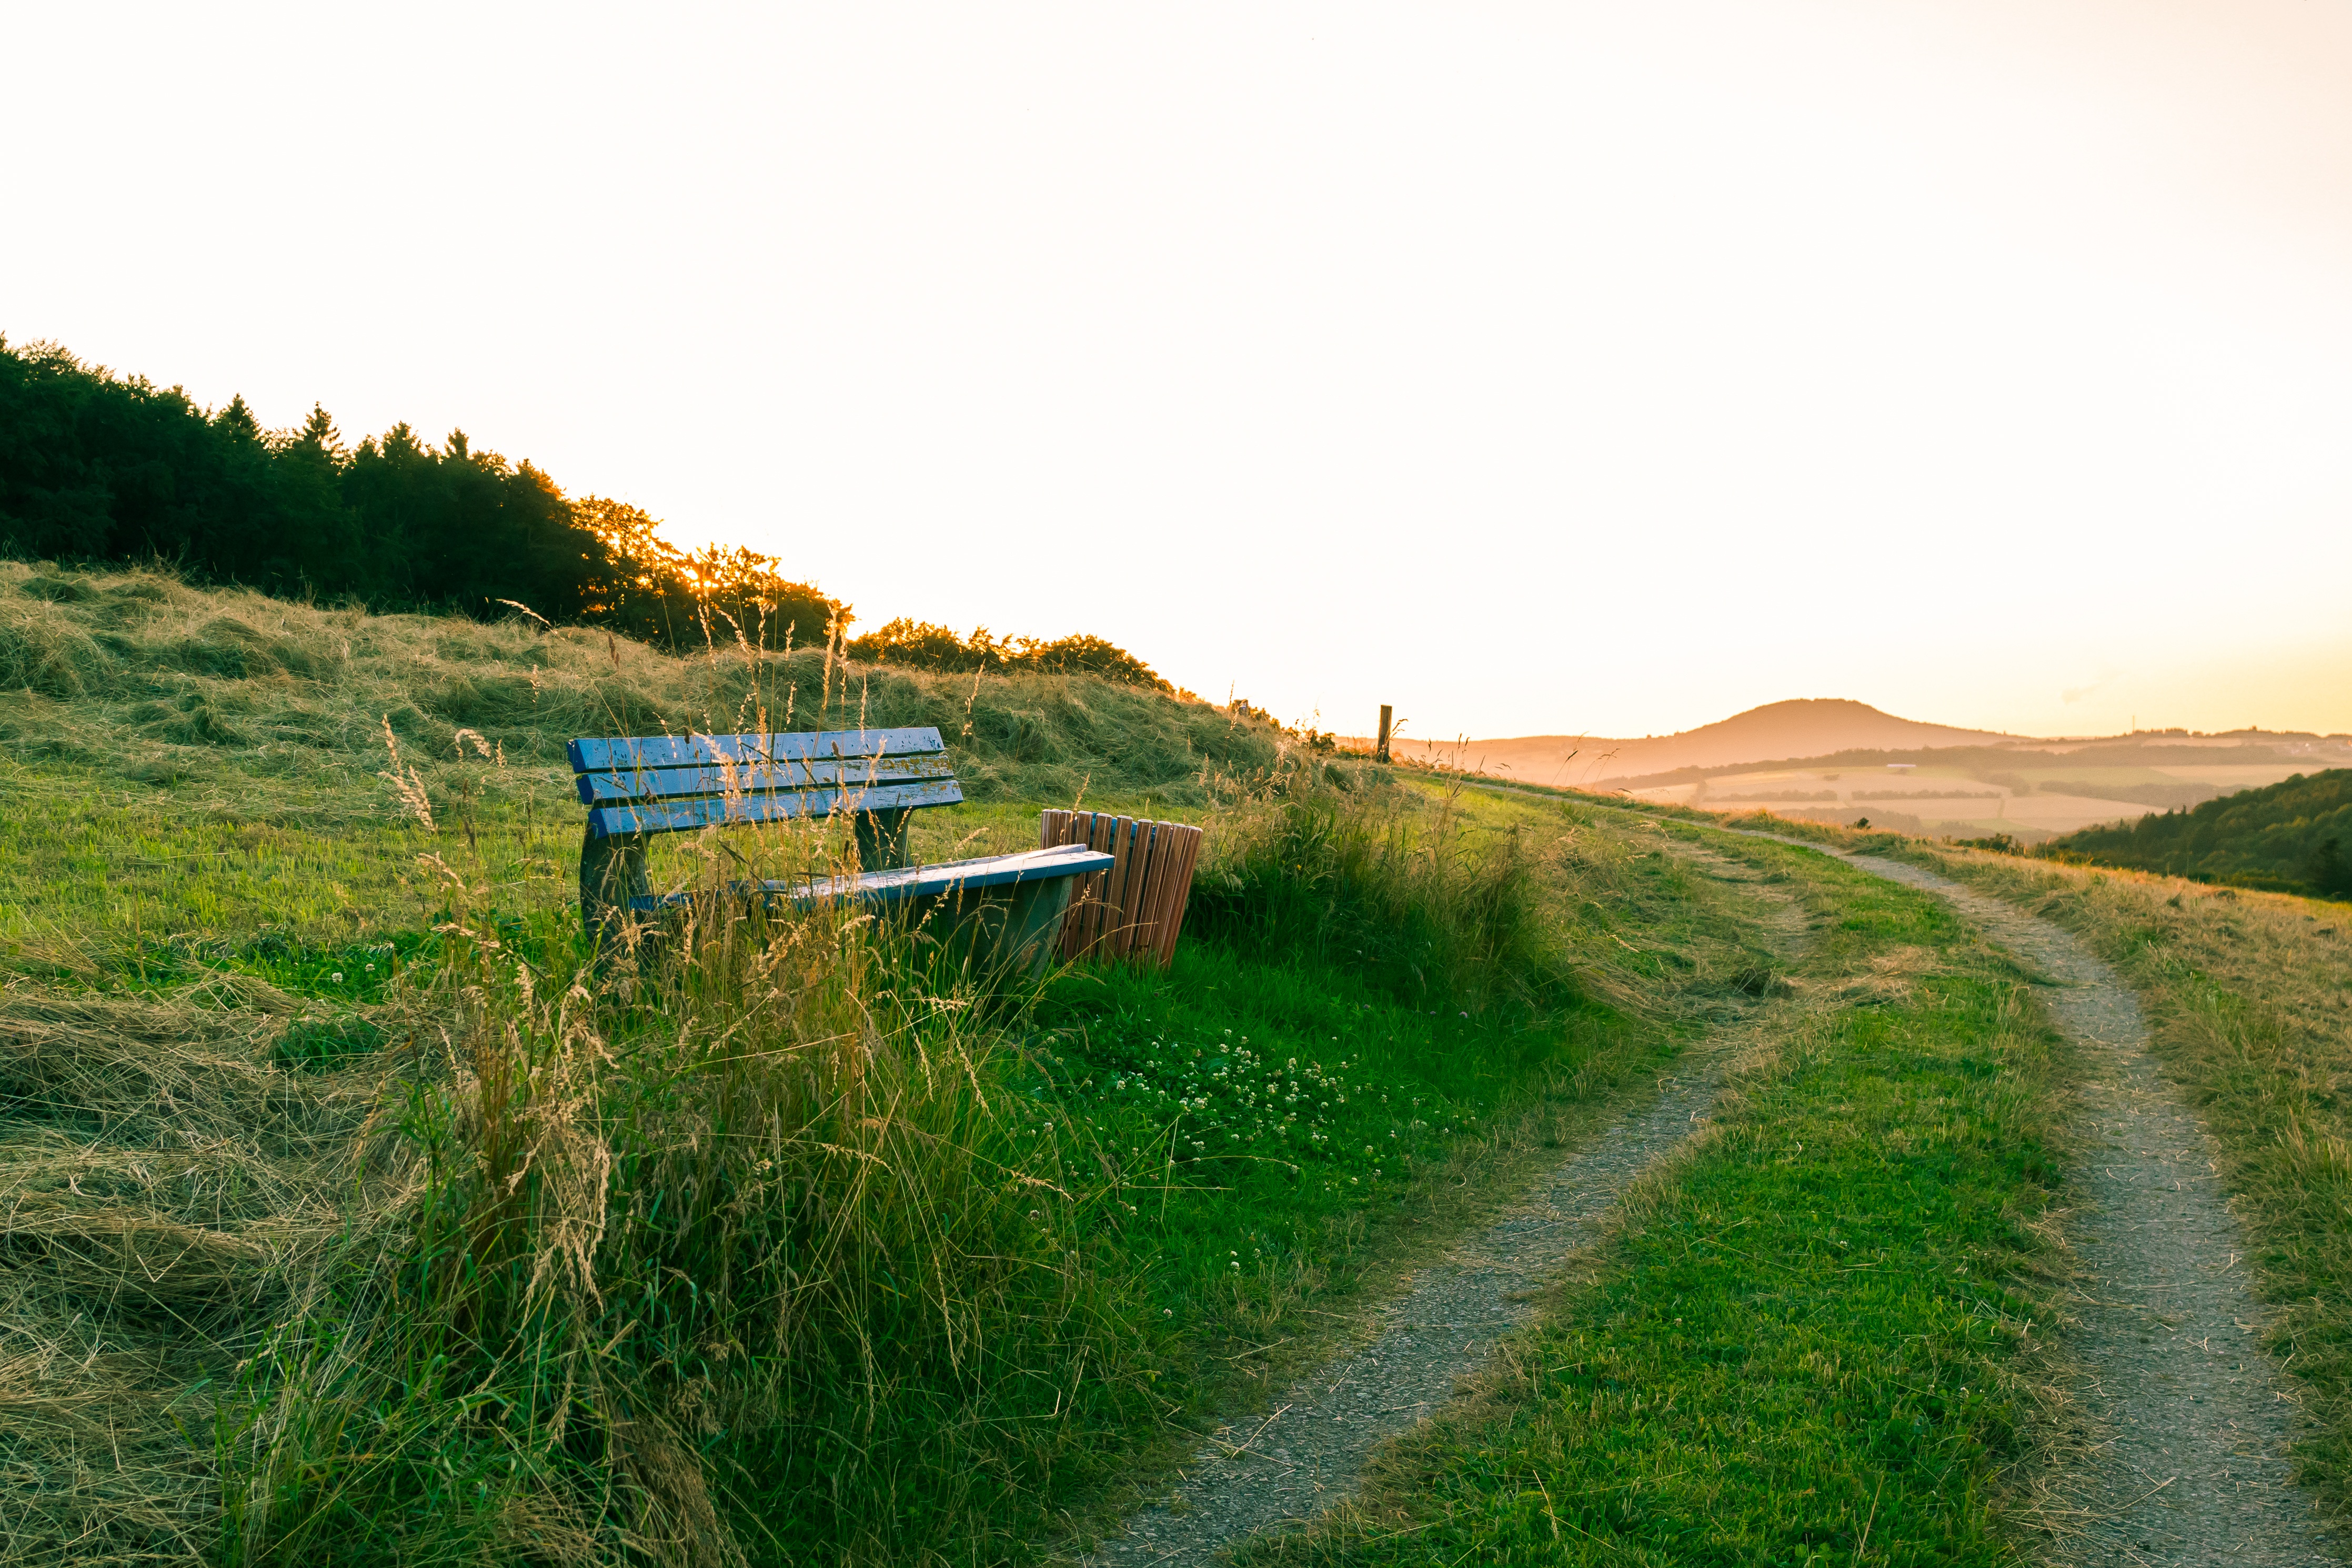
landscape, coast, forest, grass, horizon, sunset, road, trail, hay, field, meadow, prairie, hill, dirt road, cliff, pasture, romantic, rest, reservoir, terrain, waterway, bank, meditation, grassland, outlook, wide, habitat, away, enjoy, ecosystem, abendstimmung, rural area, natural environment, grass family